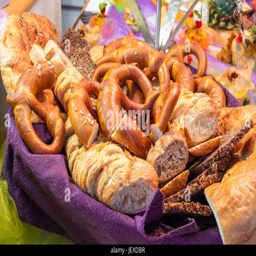
group of traditional breads and pretzel in a basket